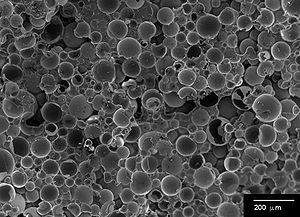
Mousse syntactique vue au microscope électronique à balayage, constituée de billes de verre dans une matrice de résine de polyépoxyde.
Une mousse syntactique est un matériau composite cellulaire, constitué d'une matrice dans laquelle on a injecté des microsphères creuses, par exemple en verre. Pour le cas d'une matrice polymère, on peut par exemple employer le polyépoxyde, le polyester, le polyuréthane ou le polypropylène. Ce matériaux est utilisé dans certains véhicules maritimes, sous-marins, aérospatiaux et terrestres.